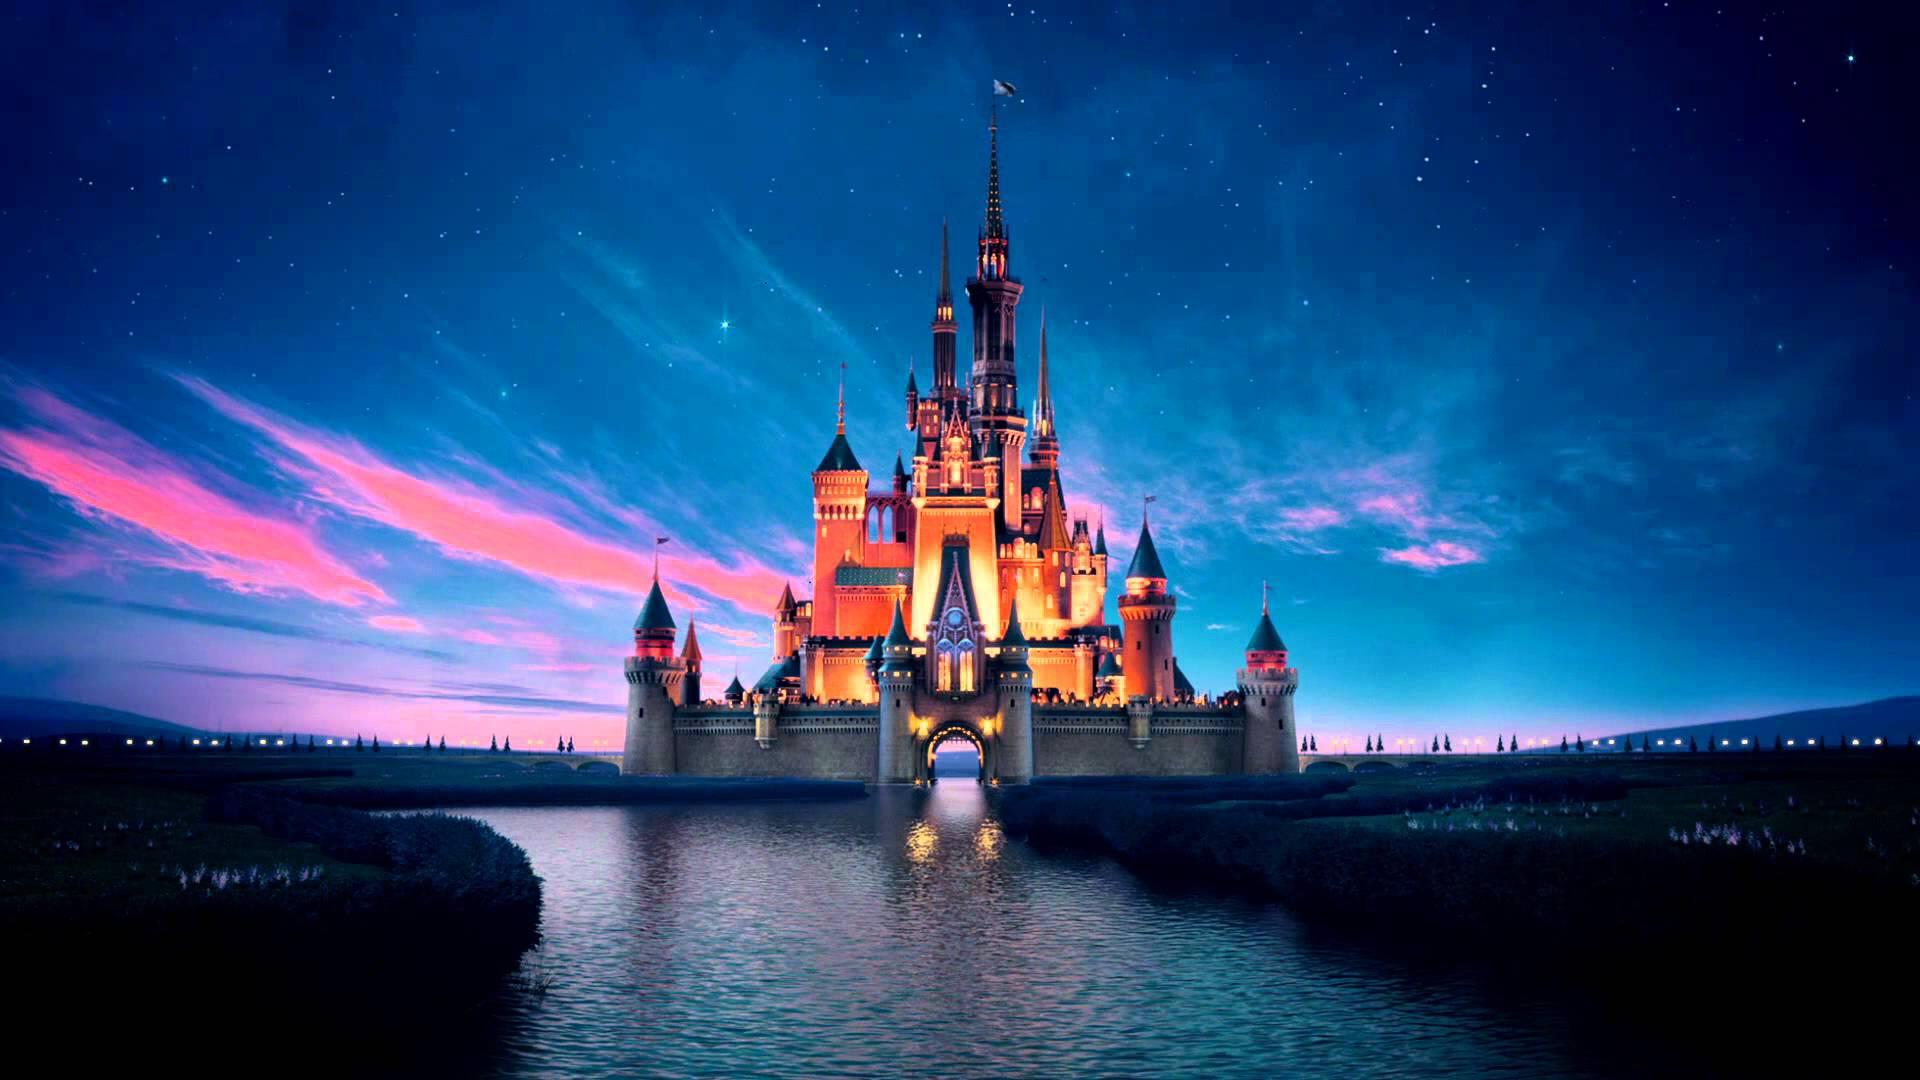
disney, mickey, mouse, castillo, walt disney world, sky, amusement park, landmark, world, night, castle, park, architecture, recreation, nonbuilding structure, water castle, space, vehicle, tourist attraction, evening